Ataúlfo Argenta

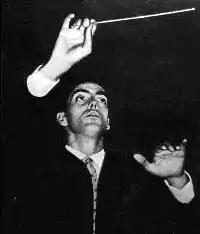

Ataúlfo Exuperio Martín de Argenta Maza (19 November 1913 – 21 January 1958) was a Spanish conductor and pianist.